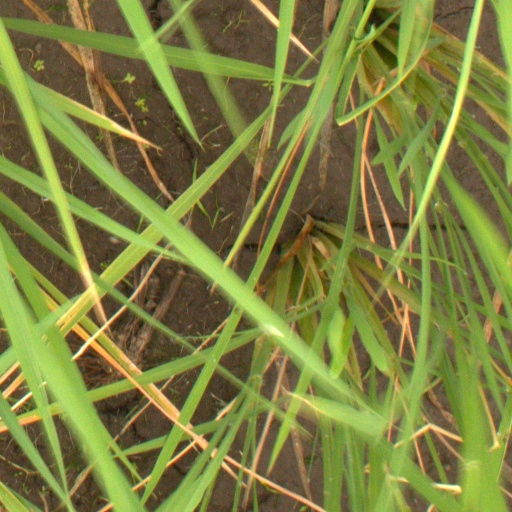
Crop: rice